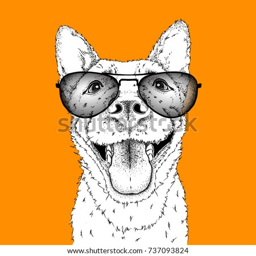
a smiling dog in sunglasses